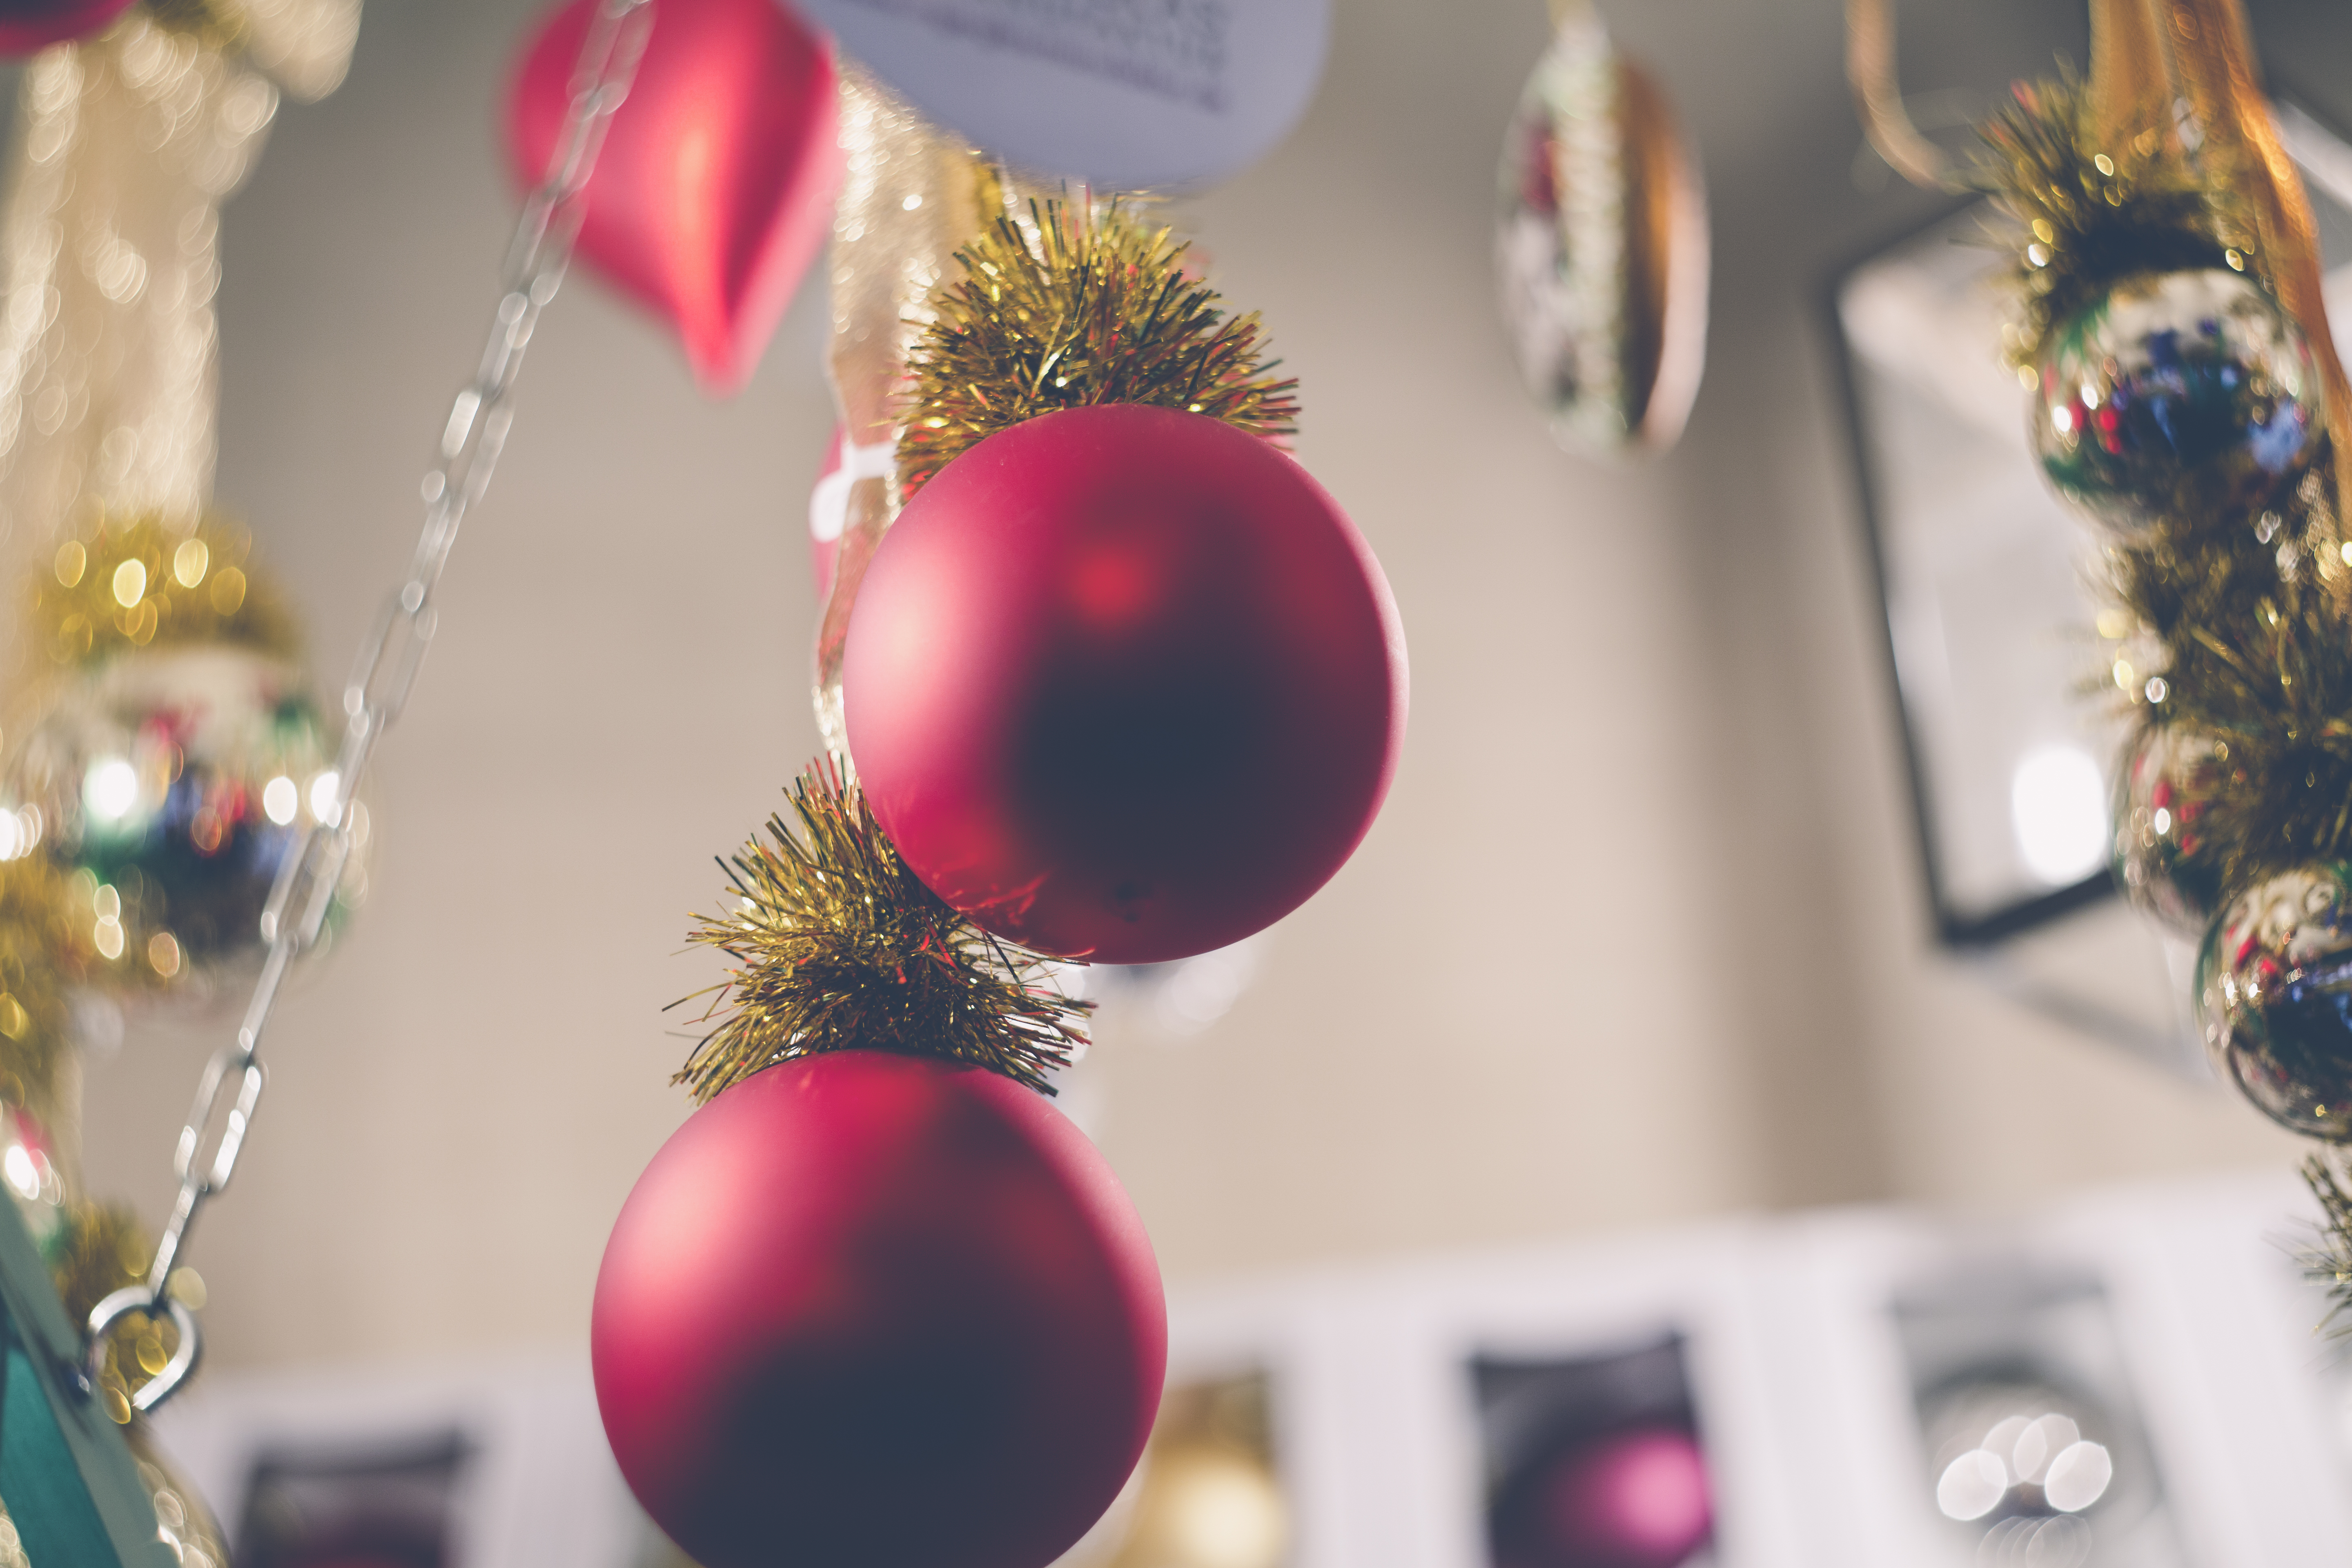
celebration, decoration, red, color, holiday, hanging, christmas, christmas tree, christmas decoration, event, christmas balls, christmas ornaments